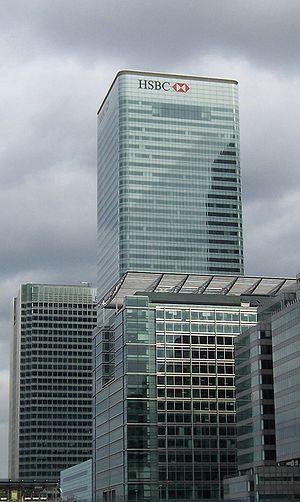
HSBC est un groupe bancaire international britannique présent dans 84 pays et territoires et rassemblant 60 millions de clients. Son siège social est à Londres dans le quartier d'affaires de Canary Wharf.
Le terme de banque renvoie à deux conceptions. Soit il s'agit d'un secteur d'activité économique, celui traitant les opérations de banque — le secteur bancaire —, qui comprend les fournisseurs et les distributeurs des contrats relatifs à ces opérations. Soit le terme vise l'un des types d'entreprises actifs dans ce secteur, essentiellement des établissements de crédit ou des établissements de paiement, s'agissant des fournisseurs de services, ou des entreprises d'intermédiation bancaire, pour ce qui concerne les distributeurs de ces mêmes services.
Le 8 Canada Square, ou Tour HSBC, est un gratte-ciel du quartier de Canary Wharf, dans l'est londonien. Il fait partie des plus hautes tours du quartier.